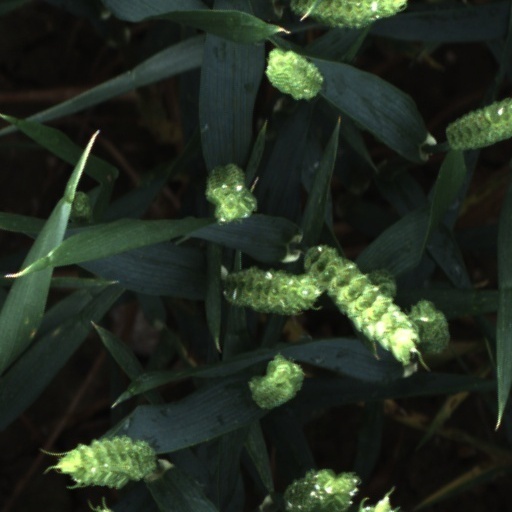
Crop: wheat